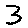
Label: 3